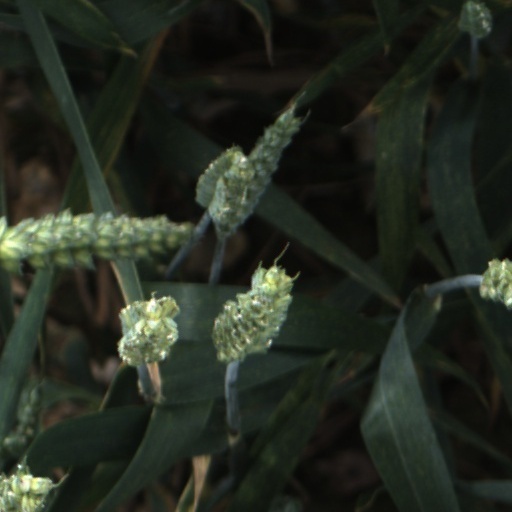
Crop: wheat